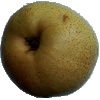
Label: Pear Forelle 1